Razmgah Kammando of Iran

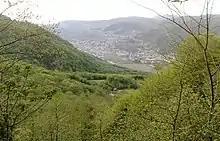
Campus of the Razmgah Kammando of Iran.

The term Kammando (English: Commando) has been elucidated by the founder of Razmgah in an interview with Radio Tehran as possessing Persian etymology. According to this interpretation, Kammando comprises Kamman (English: Arc) and Do (English: Two), connoting two upper and lower arcs symbolizing the holistic nature of human existence, encompassing both physical and spiritual dimensions.